Ryan Weber

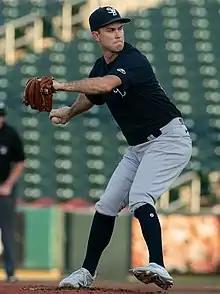
Weber with the Scranton/Wilkes-Barre RailRiders in 2022

On January 14, 2022, Weber signed a minor league contract with the New York Yankees. He began the 2022 season with the Scranton/Wilkes-Barre RailRiders, and was promoted to the major leagues on June 16. He was designated for assignment on June 17, he elected free agency on June 20 and then resigned a minor league deal on June 22. He had his contract selected again on June 29 and was designated for assignment again on July 6, after Miguel Castro was activated off of the restricted list. On July 8, he again cleared waivers and was assigned outright to Scranton. He had his contract selected again on July 14. On July 21, he was designated for assignment, after Domingo Germán was activated off of the injured list. He rejected an outright assignment and elected free agency on July 26. On July 29, Weber re–signed with the Yankees on a minor league contract. He had his contract selected yet again on September 3. On September 16, Weber was designated for assignment once more. On September 19, Weber elected free agency in lieu of an outright assignment.